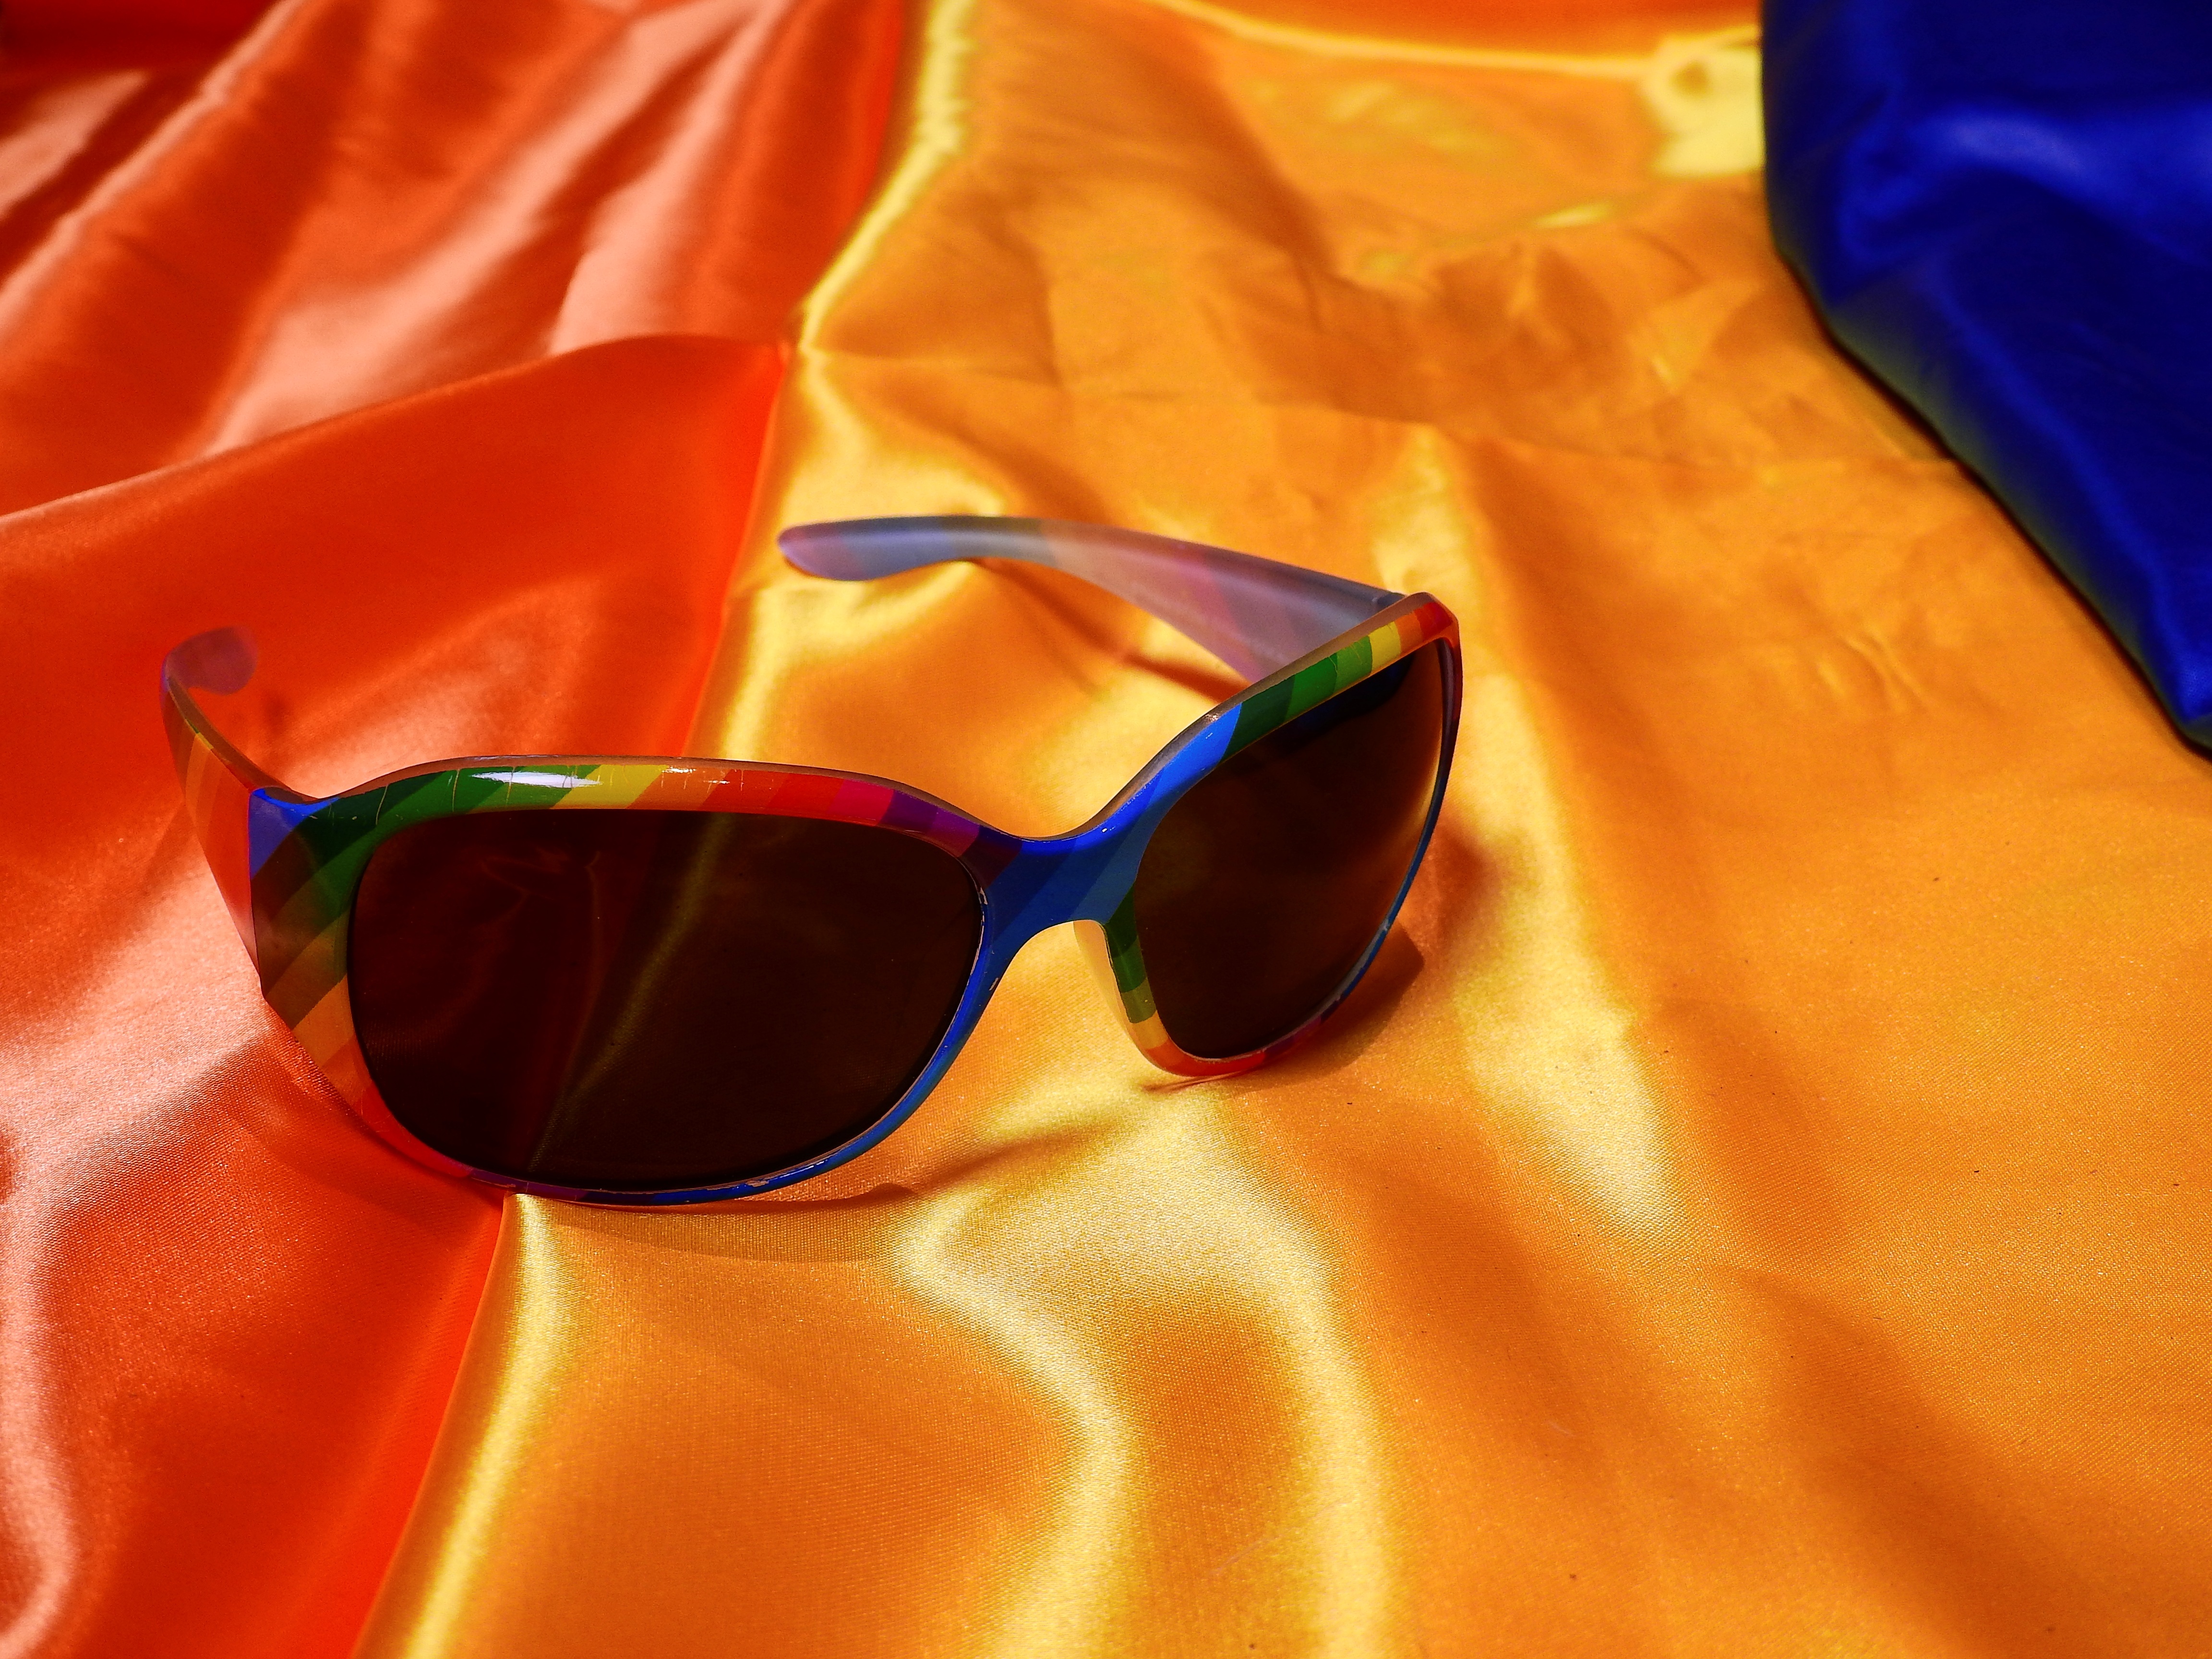
orange, red, carnival, colorful, yellow, fabric, mask, sunglasses, glasses, goggles, move, eyewear, costume, dress up, fashion accessory, vision care